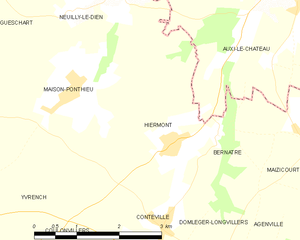
Carte des communes françaises Hiermont